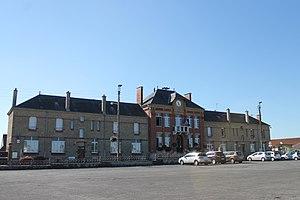
Mairie de Villers-Semeuse